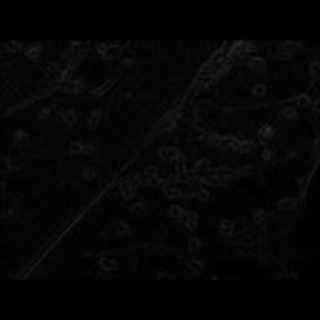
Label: cotton_bacterial_blight